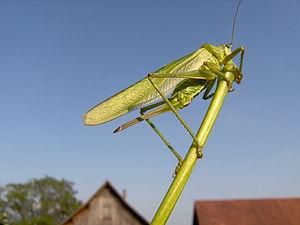
La liste ci-dessous recense les 55 espèces de criquets et de sauterelles observées en Bretagne. Le territoire considéré correspond aux départements de la Bretagne historique, soit les Côtes-d'Armor, le Finistère, l’Ille-et-Vilaine, la Loire-Atlantique et le Morbihan.
Le Site de Grand Intérêt Biologique des Viviers, plus connu sous le nom de Terril des Viviers est un ancien site de charbonnage s'étendant à l'est de Gilly, section de la ville de Charleroi.
Tettigonia viridissima, la grande sauterelle verte, est une espèce d'insectes orthoptères ensifères de la famille des Tettigoniidae.